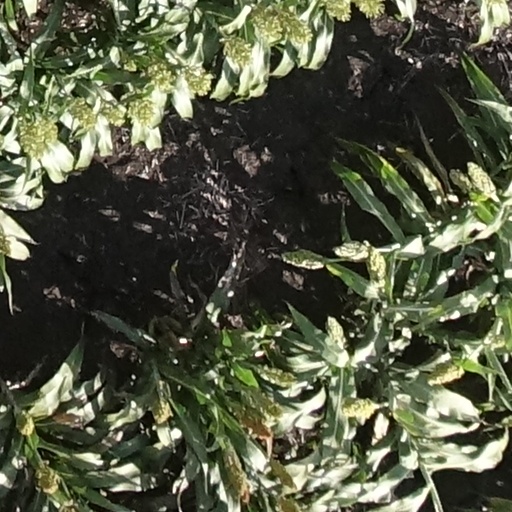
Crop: sorghum